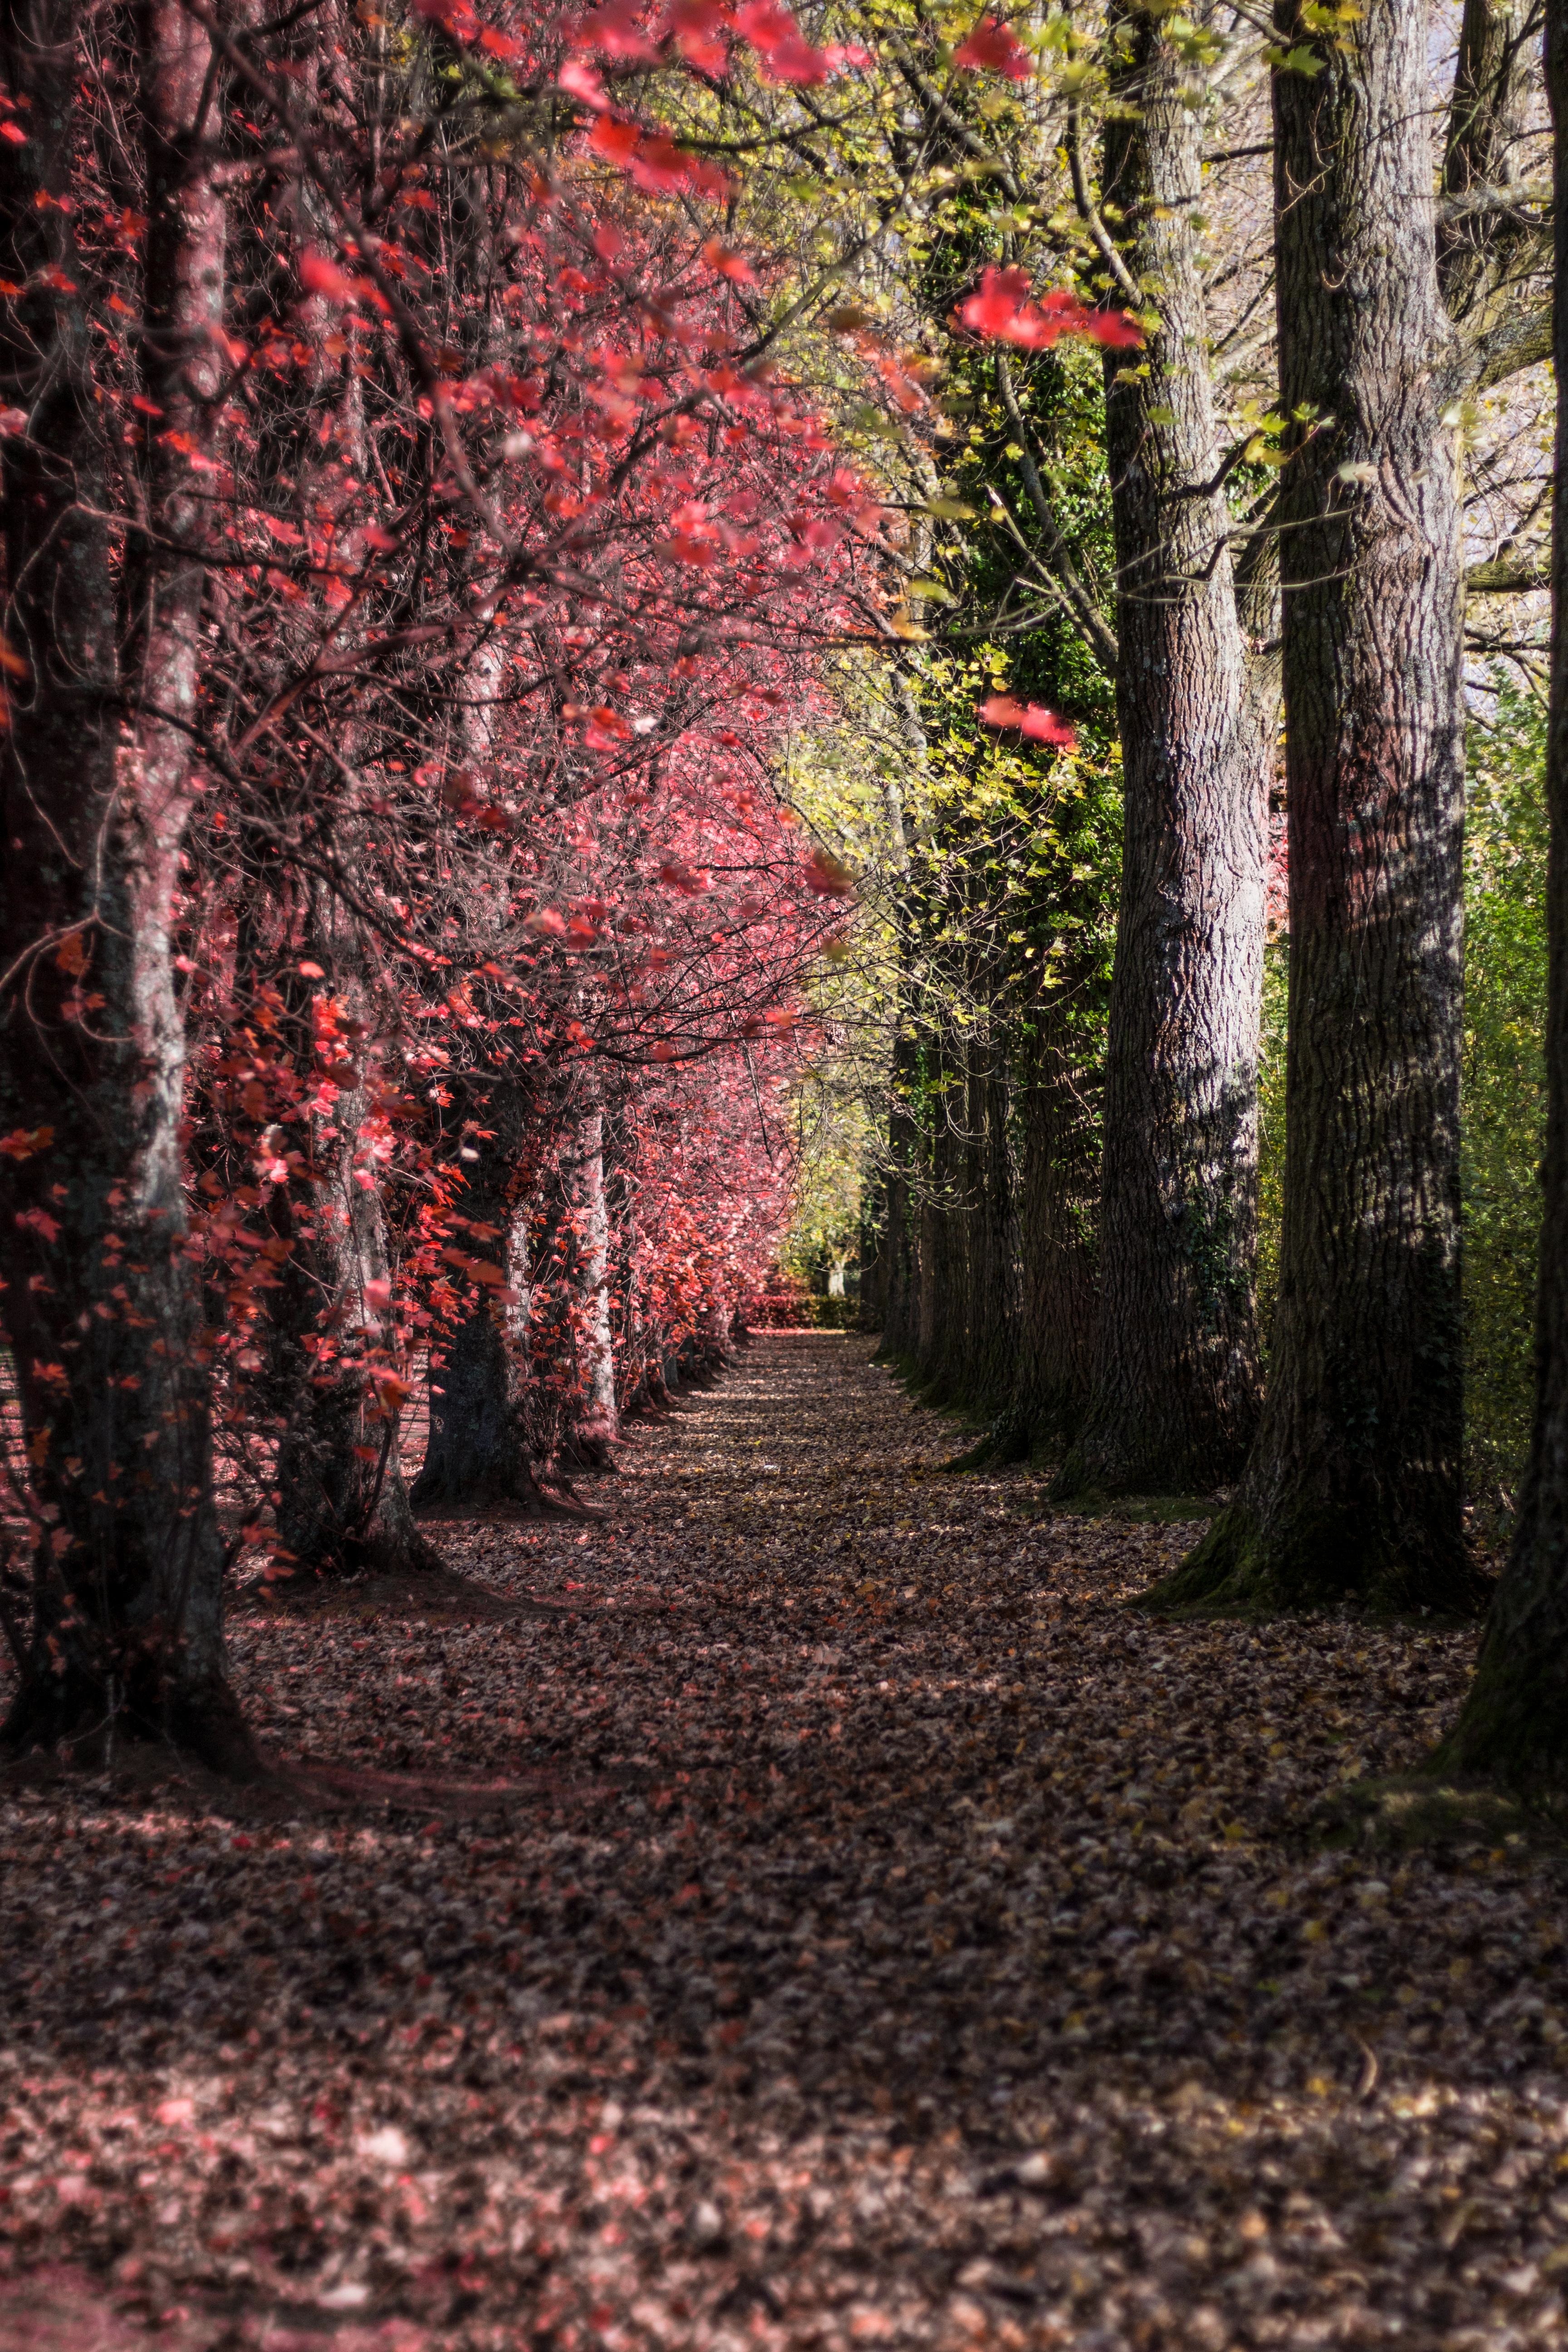
tree, nature, forest, branch, plant, sunlight, leaf, flower, autumn, botany, season, deciduous, woodland, habitat, ecosystem, natural environment, woody plant